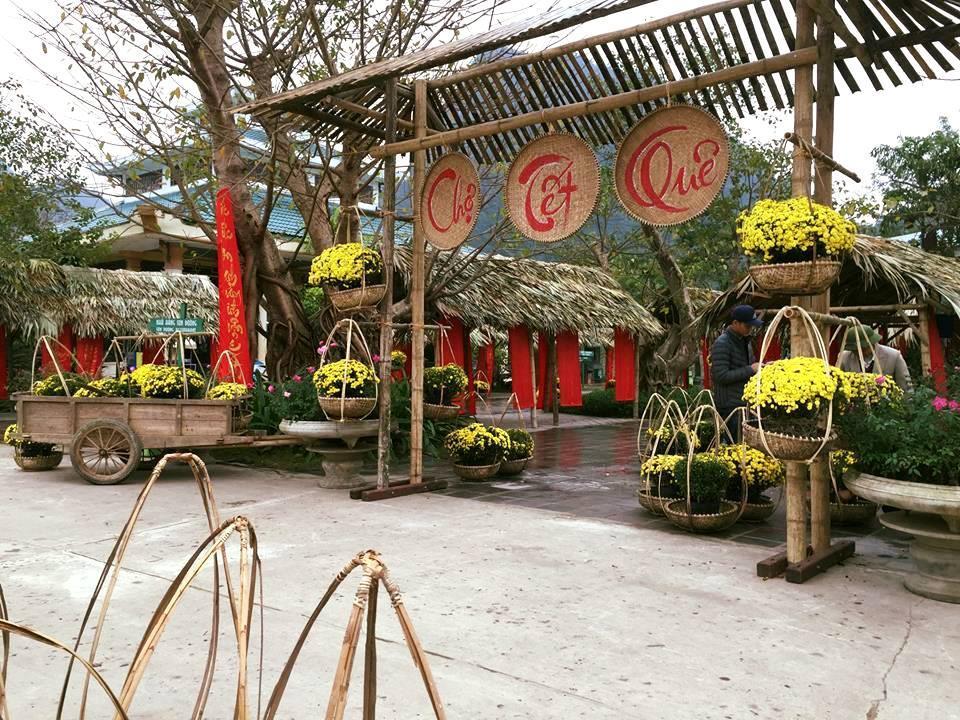
xung quanh cổng chợ có sự xuất hiện của những giỏ hoa mai